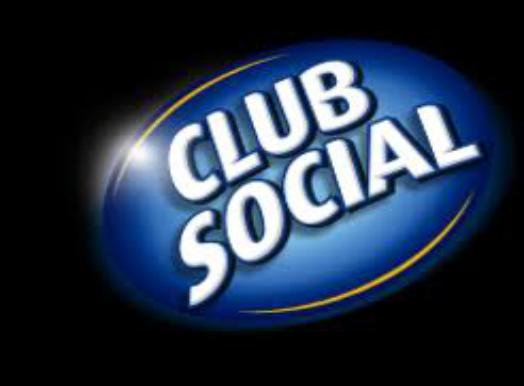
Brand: Club Social
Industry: Food